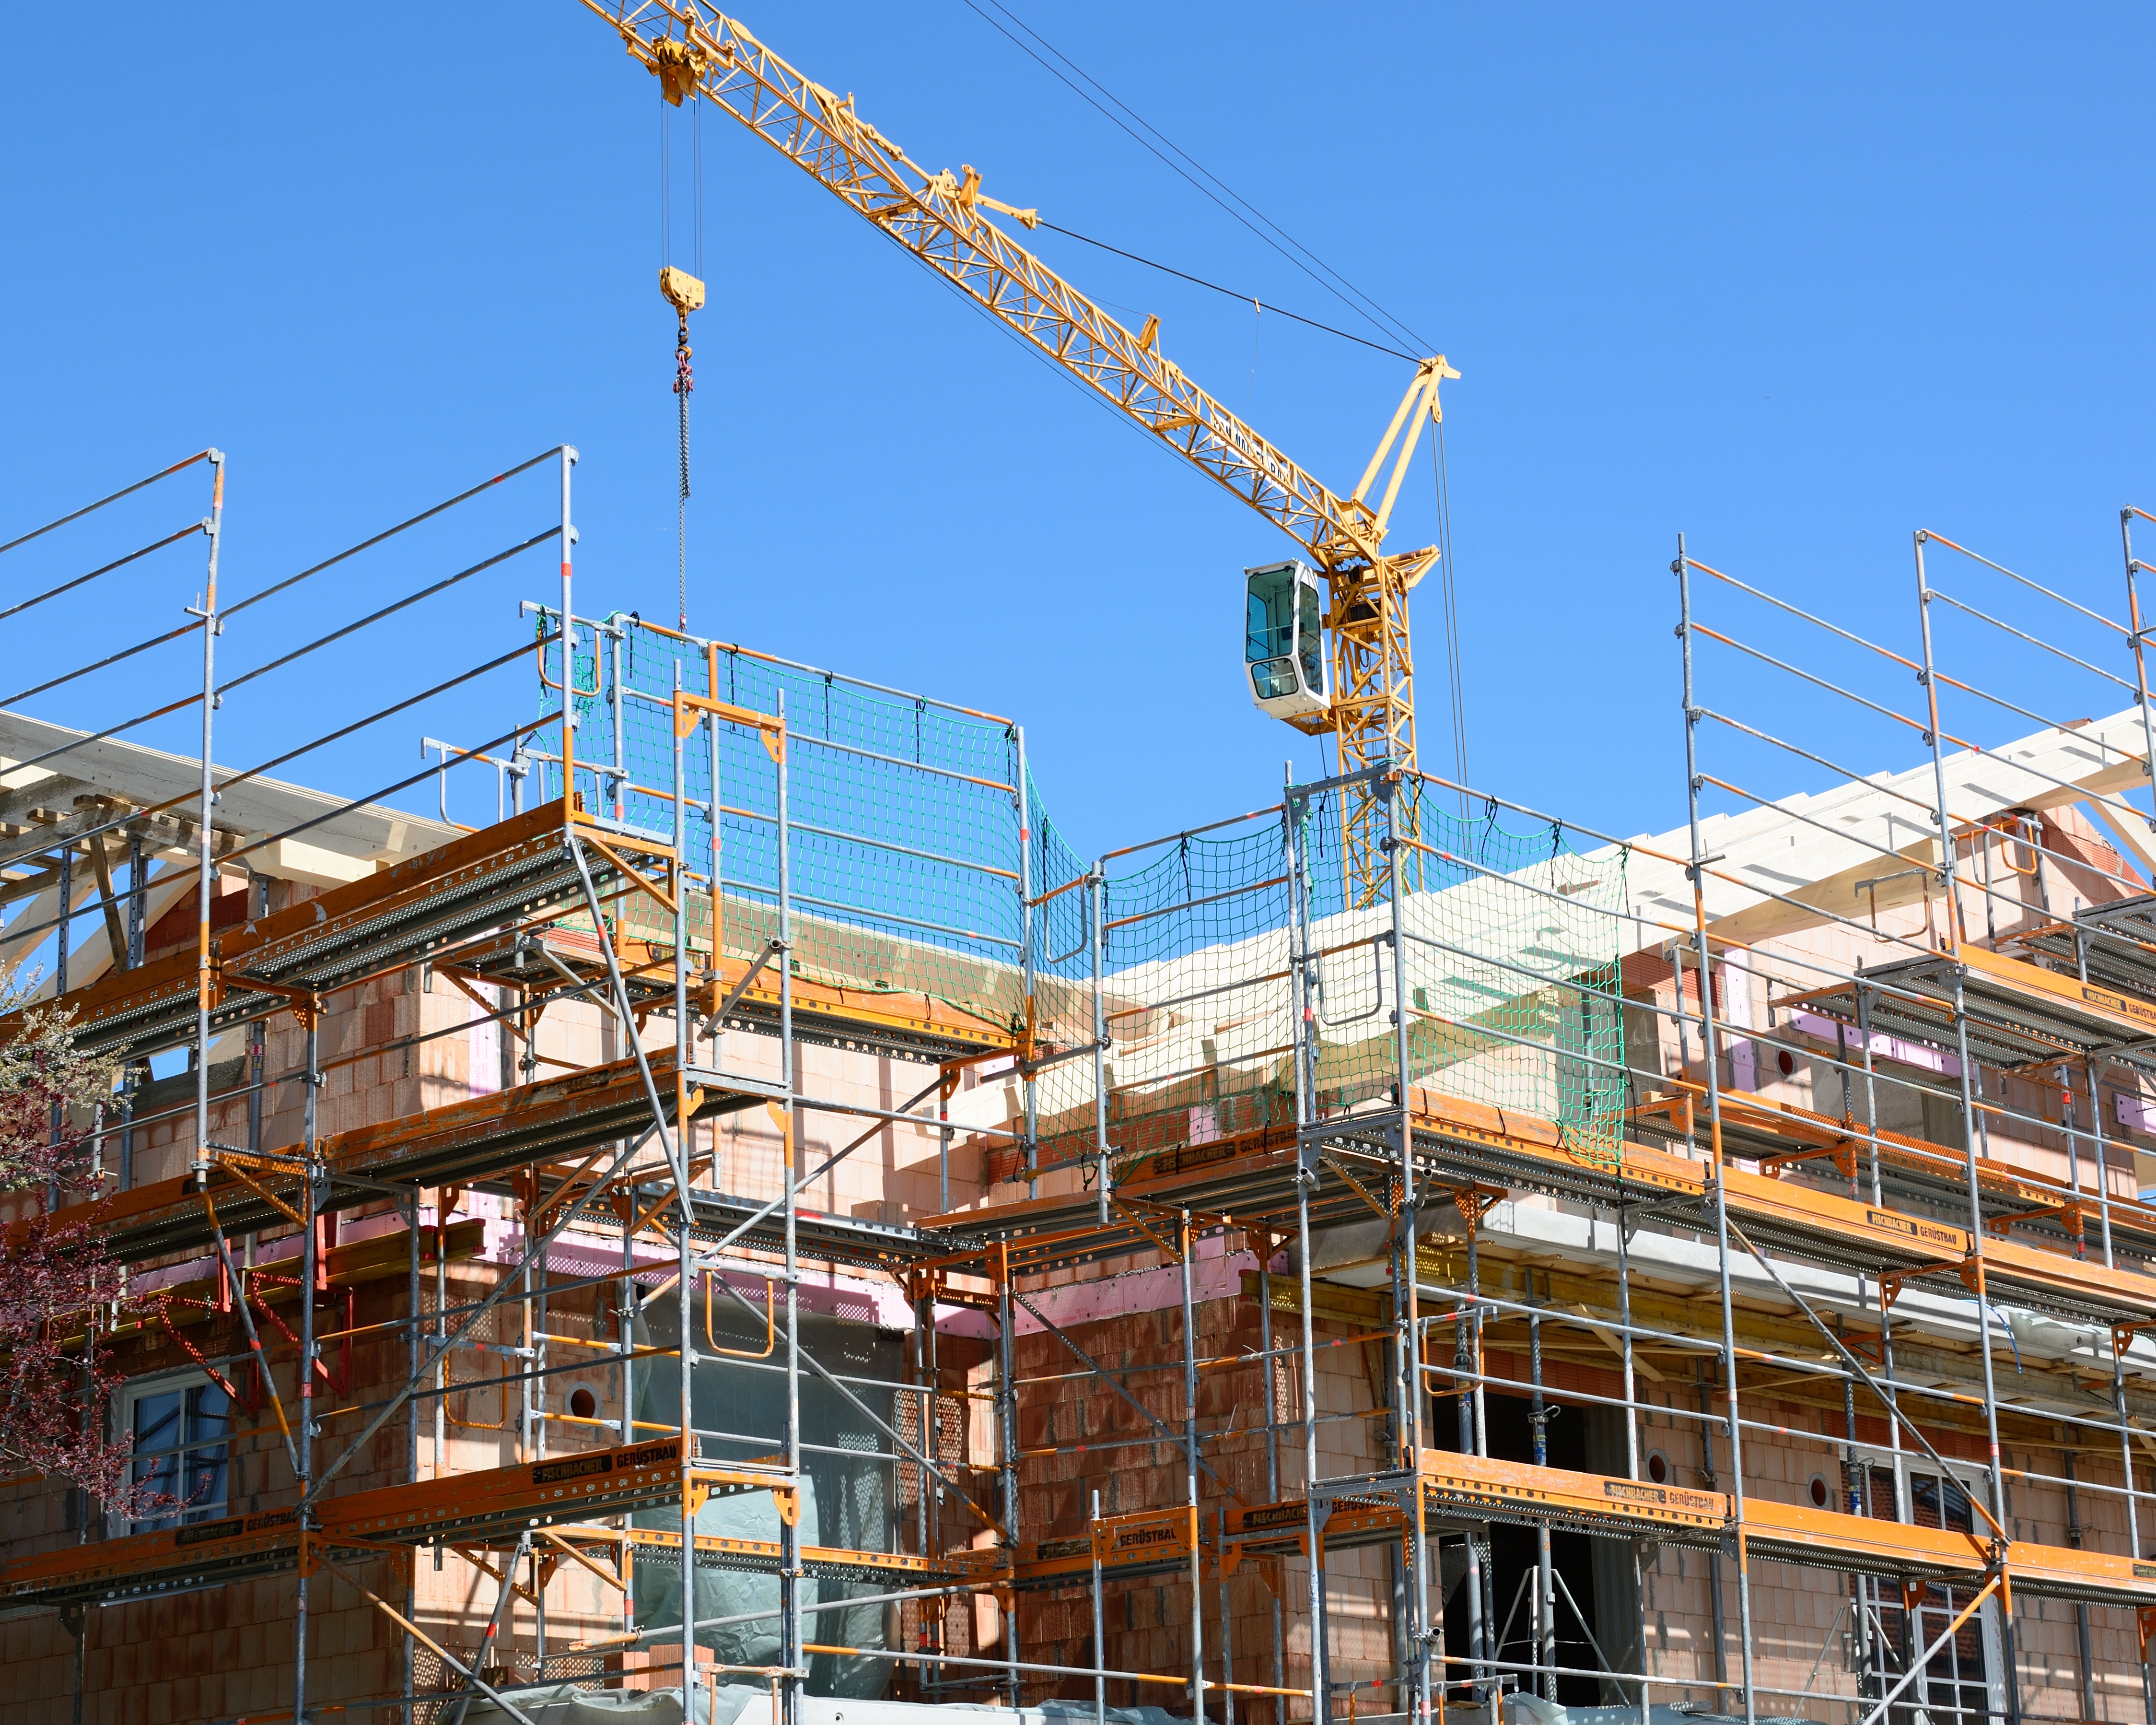
work, structure, home, construction, vehicle, mast, craft, shell, arena, build, cranes, scaffolding, crane, site, construction work, conversion, expansion, construction equipment, in graduate